Heart's Content, Newfoundland and Labrador

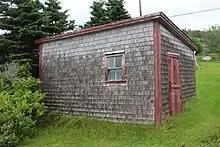
Rendell Forge, Heart's Content, July 2020

The Rendell Forge is a small, one-room, one storey wooden blacksmith shop located in Heart's Content. The Rendell family had a long history of blacksmithing in the community. The first to arrive was blacksmith Charles Rendell, who moved to Heart's Content from Trinity, Trinity Bay, in the early 1800s to craft ironwork for vessels. In 1864–65, four Rendells were listed as blacksmiths: Charles, G., James, and John. The 1904 directory lists five: Giles, Tolson, Charles Sr, John, and John T. Ted Rowe writes,Descendants of Charles Rendell produced an unbroken line in the blacksmith trade in Heart’s Content for three generations. His four sons Charles, Giles, James and John all took up the trade. Son Charles was also Heart’s Content’s first constable, appointed in the 1830s, and was prominent in the Loyal Orange Association. Bela, son of Giles, operated this forge with his son Jim in the 1920s. When business fell off during the depression years Jim moved his family to Hants Harbour. In 1941 at the age of 60 Bela went to Scotland as a blacksmith with the Newfoundland Overseas Forestry Unit. He returned to Heart’s Content at the end of the war and continued with the forge in the 1950s, turning out grapnels, horseshoes and custom ironwork. Following his death his son Ray worked the operation on a part-time basis.James Rendell (son of Charles Sr) moved to East Boston, Massachusetts, where he worked as a blacksmith, machinist, and businessman, and where he married Rebecca Rendell (née Pugh) of King's Road, St. John's on December 10, 1892. Some of the Rendell blacksmiths went to Gander to work on the building of the airport and town in the 1940s. The last of the Rendells to work in the forge, Ray, used the building until circa 1990. Following Ray's death in 2005, his widow Myrtle Marion Rendell and children passed ownership of the building and the land on which it sits over to the Mizzen Heritage Society on 11 July 2006.